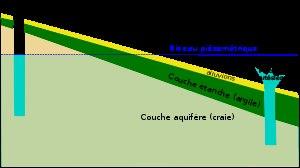
Un puits artésien est une exsurgence formant un puits où l'eau jaillit spontanément. Le puits peut également être artificiel. Ce phénomène a été mis en évidence pour la première fois en France par les moines de l'abbaye de Lillers, en Artois en 1126, d'où son nom.